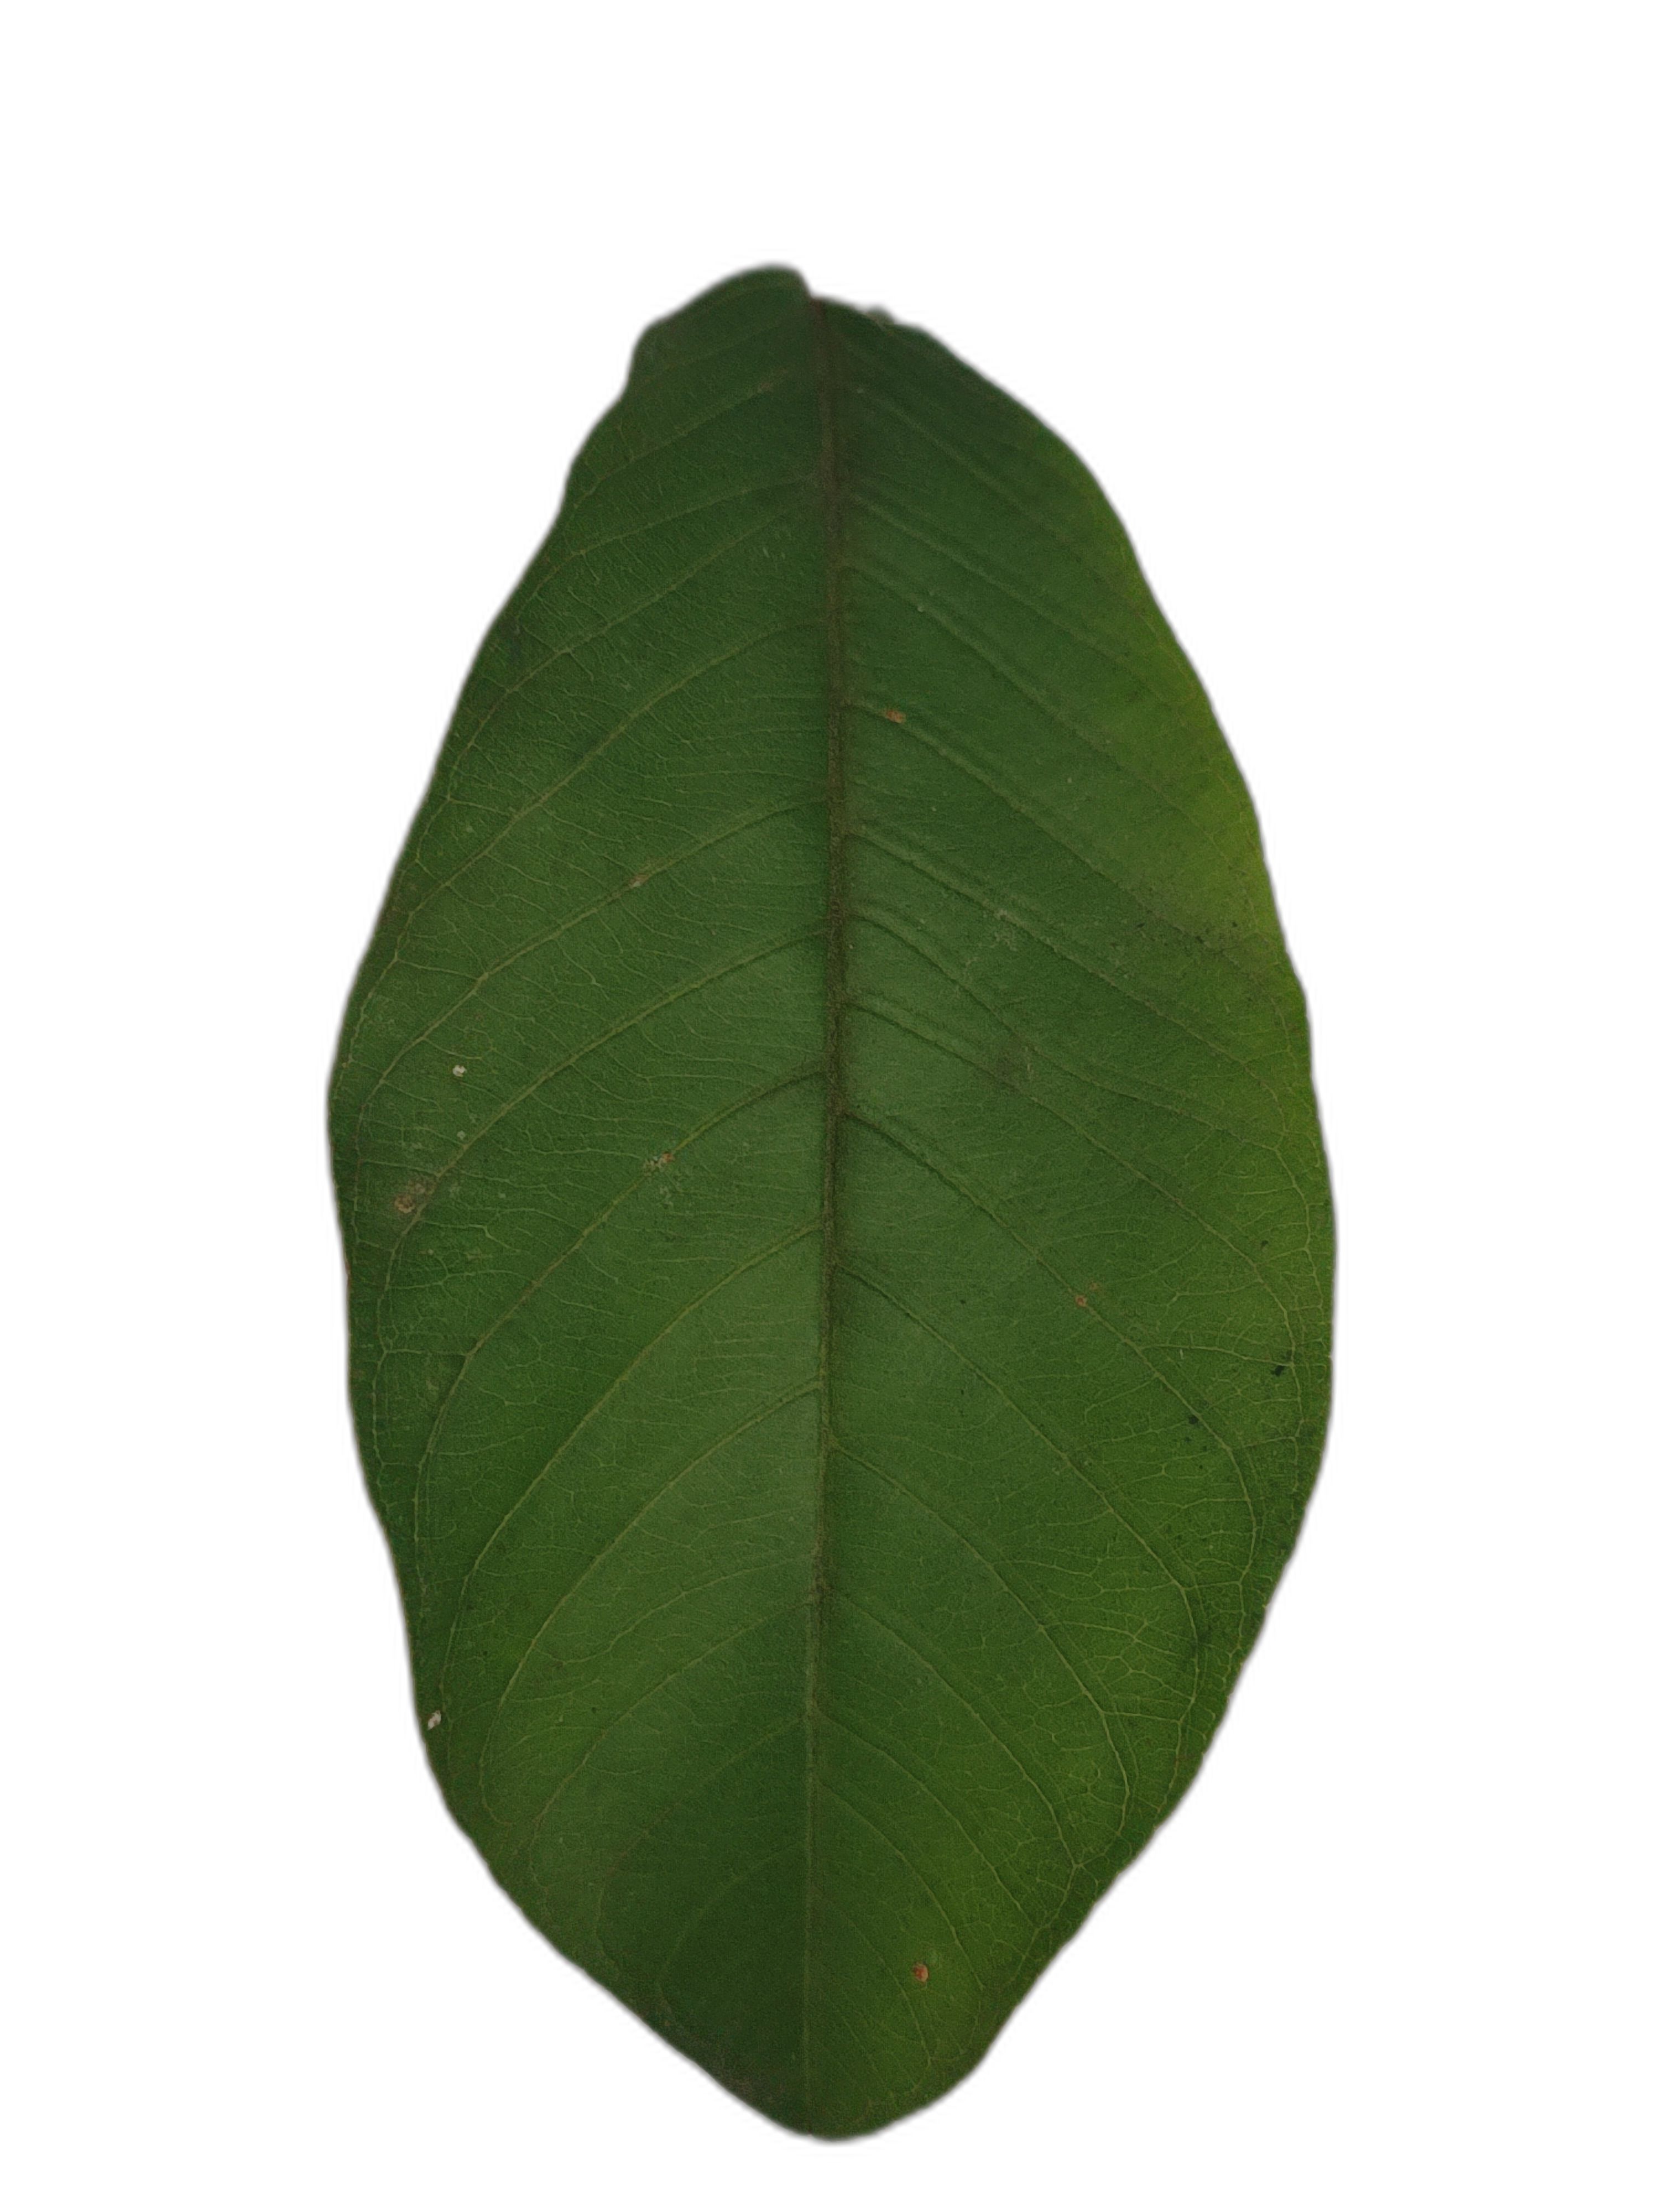
Plant part: leaf
Disease: Healthy